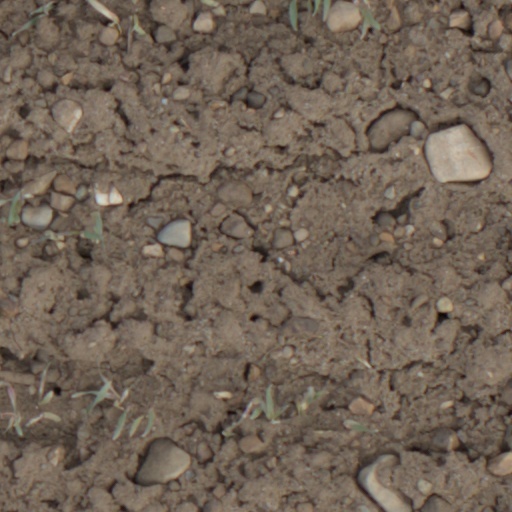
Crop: wheat